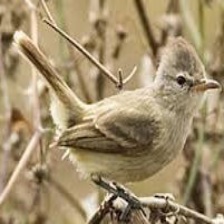
Species: NORTHERN BEARDLESS TYRANNULET
Scientific name: CAMPTOSTOMA IMBERBE